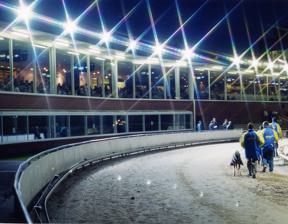
Building: Oxford Stadium
Country: United Kingdom
Year built: 1939
Greyhound racing & motorcycle speedway venue in Oxfordshire, England Oxford Stadium The new grandstand in 2000 Location Sandy Lane, Cowley, Oxfordshire , OX4 6LJ Coordinates 51°43′35″N 1°12′1″W / 51.72639°N 1.20028°W / 51.72639; -1.20028 Owner Galliard Homes Operator Kevin Boothby Capacity 3000 Surface Sand Construction Opened 31 March 1939 Renovated 1986 Expanded 2000 Website Official website Oxford Stadium is a greyhound racing and speedway venue in Oxford, located in Sandy Lane, Cowley . As of 2024, Greyhound races are held on Monday, Friday and Saturday with Speedway meetings held Wednesday, Thursday and Sunday. Races were historically held every Tuesday, Thursday and Saturday evening with afternoon BAGS (Bookmakers Afternoon Greyhound Service) racing on Friday and Sunday. Race evenings also included Friday evenings at various times throughout the history of the stadium. Stadium facilities The stadium has a 350-seater grandstand restaurant overlooking the track, with three executive suites and several large general public areas. Conference and business facilities were also available. Origins The stadium was constructed in 1938 on the site of a 'flapping' (unregulated) track where owners could turn up and run their greyhounds around an oval on the days selected for racing. The rear wheel of a jacked up motor car was used to drive the lure around the track. The location on Sandy Lane, in Cowley, Oxfordshire is a short walk from the famous Oxford motor factories built by Morris Motors . The back straight was adjacent to the Great Western Railway Thame Branch line (now the BMW freight line). A main grandstand building was erected and the stadium joined the regulatory governing body of the National Greyhound Racing Club (NGRC). The owner of the land at the time was a Mr Johnson, and he agreed a 99-year lease with Mr Leslie Vernon Calcutt. Speedway Main article: Oxford Cheetahs Oxford Stadium is home to Oxford Speedway and it's three teams (Oxford Spires, Oxford Cheetahs and Oxford Chargers). Speedway has been an integral part of the stadium and was run every year from 1939 up to 2008 and again from 2022 until present. The team known as the Oxford Cheetahs won the United Kingdom's premier competition five times. They were champions in 1964 , 1985 , 1986 , 1989 and 2001 . Speedway returned to Oxford Stadium in 2022 with the Cheetahs competing in the SGB Championship 2022 . Speedway at Oxford Stadium Speedway at Oxford in 1981 Greyhound racing Opening The inaugural race night was on 31 March 1939 and the stadium was officially opened by Lord Denham with races over 310, 525 and 735 yards. The track trainers were Bill Davies, Bill Higgins, Paddy Mullins and Mr Preston. The first race was won by Hunting Snipe, the 2-1 favourite. 1940s During World War II the track closed and reopened on several occasions, but generally raced on Saturday afternoons. In 1941 Leslie Calcutt purchased Irish Grand National winner 'The Gunner' for £400 and the Jack Young trained hurdler won 11 successive open races, drawing in large crowds. In 1943 Dark Tiger won the Trafalgar Cup . In 1944 a fire destroyed the main stand: it was reported that a newspaper had blown onto a heater. Also in 1944 Winnie of Berrow won the Eclipse Stakes . The track was described as a good size course with a good run-up to the first bend. The hare system was an 'Inside McWhirter track-less' and race distances were now 290, 455, 500 and 715 yards. There were kennel facilities on site for 132 greyhounds; fees were charged at one guinea per week, i.e. three shillings per day. Amenities included the Oxford Stadium club five shilling enclosure, Oxford Stadium racing club 2s 3d enclosure. In 1947 Calcutt was appointed as Director of Bristol Greyhound Racing Association Ltd and one year later Narrogar Ann won the Western Two-Year Old Produce Stakes . 1950s In the summer of 1952 Calcutt fell ill and had to go to hospital for a major operation. Whilst recuperating at Acland nursing home he suffered a relapse and died on 3 August aged just 49. The Bristol Greyhound Racing Association was soon to change their name to Bristol Stadium Ltd and they took control of Oxford following the death of Calcutt. Kensington Perfection won the 1952 British Breeders Produce Stakes Finals at Catford Stadium and Stamford Bridge and the 1953 Eastville Stadium Produce Stakes and Regency . Owner-trainers were allowed to race their greyhounds at the track; these included Paddy Sweeney, a respected veterinary surgeon . In 1957 Racing Manager John Hare introduced the Two Year Old Produce Stakes . Bill Higgins (10) and Jack Young (9) won the first 19 Oxford trainer championship titles between them from 1939 to 1957. Higgins died in 1958 and was replaced by Joe Farrand for a second spell at Oxford. 1960s Oxford Stadium c.1960 Drum Major II recorded a fiftieth track win in 1961 and in 1964 the Oxfordshire Stakes was introduced. In 1967 Oxford was one of the first four tracks to be awarded an inaugural BAGS (Bookmakers Afternoon Greyhound Service) contract along with Hackney , Kings Heath and Park Royal . The decade ended with new investment which saw a new supporters club building constructed, it would be used for functions. 1970s Perth Pat trained by Jim Morgan brought the first ever classic race success to Oxford following her win in the 1970 Oaks . In the same year Henry Kibble secured a tenth track trainers title. In 1974 a new 'Outside Sumner' hare system was introduced but the following year Bristol Stadium Ltd agreed a deal worth £235,000 with the Oxford City Council housing committee. A group formed SOS (Save Our Stadium) and a petition with 27,000 names was lodged with the council. Local MP Michael Heseltine called for a public meeting which gave SOS the chance to find a buyer. The stadium closed on 31 December 1975 until further notice but reopened during March 1976 and eventually found a buyer in 1977 when Northern Sports purchased the track for £250,000. The threat of permanent closure had been prevented by David Hawkins the managing director of Northern Sports. 1980s The new grandstand in 1986 The resident kennels were demolished in 1980 because the contract trainers were now employed and one of the trainers called Jack Coker reached the final of the 1980 English Greyhound Derby with Young Breeze. In 1981 Careless Dragon trained by Jim Morgan won the Trafalgar Cup one year before Northern Sports announced plans to invest heavily into Oxford and sister track Ramsgate Stadium . Mick Wheble arrived as Racing Manager in 1984, Joe Farrand retired after 45 years as a trainer and Arthur Hitch won the 1984 BBC TV Trophy with Weston Prelude. The investment promised came to fruition in 1986 when Northern Sports spent £1.5 million on a new three tier grandstand restaurant and sports centre including squash courts, a snooker club, gymnasium, sauna and various other facilities. The stadium underwent considerable success with significant increases in attendances and totalisator turnover . Charity events featured appearances from Desert Orchid , Bob Champion , Henry Cooper , Jenny Pitman and many others. The sports leading trainer Geoff De Mulder joined the track and the speedway team became the leading team in the United Kingdom with four times World Champion Hans Nielsen as their captain. Sandwinder In 1987 Sandwinder trained by Vicky Holloway became the track champion and in 1988 the Pall Mall Stakes was switched from the closing Harringay Stadium to Oxford. The first running was won by Fearless Ace and the winning trophy was presented by George Best . As the 1980s ended Maurice Massey won a fifth trainers track title. 1990s The recent success had made Oxford one of the leading provincial tracks in the UK and the first ever Derby success came in 1994 when Ringa Hustle trained by Tony Meek won the 1994 English Greyhound Derby . Kind of Magic won the 1993 Scurry Gold Cup for Litzi Miller who herself would win eight trainers titles. However, as the 90s progressed Northern Sports parent company Hawkins of Harrow were beginning to suffer from the recession that was affecting their other business interests in construction and garden centres and in 1995 Hawkins of Harrow called in the receivers and Oxford was made a going concern. The stadium attracted a list of potential buyers but it was Donald Joyce a former member of SOS who purchased the stadium in 1996 and then sold it on for a considerable profit to the Greyhound Racing Association (GRA) in 1999. 2000–2012 The GRA made immediate changes with a new multimillion-pound extension completed during 2000. The old supporters club had been demolished making way for an extension to the grandstand restaurant and addition of three large executive suites. In addition there was a new racing surface and Swaffham hare system costing a further £130,000. The circumference of the track remained at 395 metres, with race distances of 250, 450, 595, 645 and 845 metres. A classic race called the Cesarewitch switched to Oxford from Catford in 2001 and the major competitions were screened live on SKY television. Angie Kibble won six trainers titles and traditional boxing day meetings continued to draw in a capacity attendance from the local population. The stadium continued to be frequented by the famous which included Ant & Dec , Zara Phillips and Vinnie Jones . Closure 2012–2020 The closure of the stadium was sealed when GRA's parent company Wembley plc was broken apart and GRA were subject to a takeover by Risk Capital Partners with development partner Galliard Homes in 2005 for £52.4m. Plans for 150 houses and 75 flats were mooted but the council publicly stated they were in favour of keeping the site for leisure use. The racing continued for seven years until the GRA closed the stadium; the last greyhound meeting was held on 29 December 2012 in front of a capacity crowd, with the last winner being Moorstown Mystiq, trained by Richard Baker. 2022–present The stadium reopened (on a 10-year lease, under Kevin Boothby) on Wednesday 13 April 2022 with a speedway meeting. Greyhound racing recommenced on Friday 2 September 2022. The stadium took on the Hunt Cup competition in 2023. Competitions Current The prestigious Pall Mall Stakes (450m) The Hunt Cup (650m) Former The original classic race The Cesarewitch (645m, 2001–2012) The Trafalgar Cup for puppies (450m, 1999–2012) The Oxfordshire Stakes (Greyhounds) (450m, 1964–2012) The Oxfordshire Gold Cup (450m, 1985–2012) The Two Year Old Produce Stakes (450m, 1957–1975) Track details Current track records Metres Greyhound Time Date 253 Coolavanny Finn 14.78 22 April 2023 450 Coolavanny Shado 26.49 4 August 2023 650 Havana Top Note 39.29 8 December 2023 847 Bubbly Inferno 52.37 23 March 2024 Previous track records pre-metric Extended content Yards Greyhound Time Trainer Date 290 Golden Monarch II 16.26 Mrs.V.Bevis 17 July 948 290 Gortnagory 16.16 P.J.Power 18 September 1948 310 Hunting Castle 17.86 Bill Higgins 10 April 1939 310 Oldcastletown Hope 17.52 Jimmy Rimmer 13 April 1939 310 Manhattan Mercury 17.48 Bill Savage 19 May 1939 310 Hot Knight 17.44 Philip Dooley 27 June 1939 310 John Reaper 17.36 Jack Young 20 September 1940 310 Galtee Ham 17.36 Bill Davies 9 November 1940 310 Galtee Ham 17.28 Bill Davies 23 November 1940 310 Black Invasion 17.26 Bill Higgins 24 May 1947 455 Earl of Kilally 26.22 Reg Holland 24 July 1948 455 Lucky Stoker 26.15 Bill Gigg 24 August 1948 455 Knocker's Latest 26.00 J.P.H.Bott 7 September 1948 475 Lord Peter 27.88 Jack Young 24 March 1945 475 Sound Touch 27.59 Jack Young 7 April 1945 475 Anglesey Angel 27.45 Paddy Boyle 14 June 1945 475 Special Display 27.40 Unknown 1945 475 Please Peter 27.39 G Scadgell 5 August 1946 475 Please Peter 27.22 G Scadgell 5 August 1946 475 Rushbrooke Bob 27.04 Stan Raymond 23 August 1946 500 Colin Ranger 28.60 Norman Merchant 3 July 1948 500 Pembroke Fair 28.32 Jack Young 6 July 1948 500 Patsys Record 28.24 Fred Farey 13 July 1948 500 Pembroke Fair 28.15 Jack Young 13 July 1948 500 Don Gipsey 28.04 Leslie Reynolds 14 September 1948 500 Kensington Perfection 28.25* Bill Higgins 11 May 1954 500 Lauradella Champion 28.19 Unknown 1963 500 Lindsay Sue 28.12 Henry Kibble 20 August 1965 500 Tony's Blaze 28.10 Frank White 20 August 1965 500 Orphan Swan 28.10 Paddy McEvoy 27 August 1965 500 Thats Airy 28.01 Geoff De Mulder 19 August 1966 500 Laughing Flame 27.94 Peter Collett 19 August 1966 500 Tell Nobody 27.88 Eric Adkins 19 August 1966 500 Lucky Me 27.87 Len Drewery 4 July 1967 500 Lucky Me 27.79 Len Drewery 7 July 1967 500 Billy The Mink 27.74 Cutler 18 August 1967 500 Discretions 27.70 David Geggus 23 August 1968 525 Connors Company 30.05 Paddy Mullins 14 April 1939 525 Grosvenor Friendship 30.05 Jim Syder Sr. 26 July 1940 525 Much Jay 29.99 Bill Davies 13 June 1941 525 Whitey Marsh 29.95 Jack Young 10 March 1945 525 Garnaman Invader 29.85 Bill Higgins 17 March 1945 525 Winnie of Berrow 29.84 Joe Farrand 20 July 1945 525 Good West End 29.84 Bill Higgins 28 April 1946 525 Ryans Rose 29.78 Jack Young 17 May 1946 525 Latest Surprise 29.55 Lilah Shennan 16 August 1947 715 Northam Star 41.18 Leslie Reynolds 6 July 1948 715 Come Up First 40.72 Bob Burls 13 July 1948 715 Carmen Lad 40.95+ Unknown 9 August 1964 715 Loyal Blue 40.89 George Waterman 3 May 1963 735 Duke McNab 42.80 Bill Davies 10 April 1939 dh 735 Courtenay Nigger 42.80 Paddy Mullins 10 April 1939 dh 735 Milton Maggie 42.25 Culley 21 April 1939 735 Nazeing Ambitious 43.39 Unknown 1946 735 Mischievous Red 43.20 C Crowley 20 August 1946 735 Mayfair Mite 42.92 Leslie Reynolds 26 June 1948 915 Jesters King 54.54 Unknown 7 April 1964 500 H Muncross Dan 29.95 Hugh Kennedy 26 August 1949 500 H Outlaw O'Leer 29.59 Jack Chadwick 19 June 1954 500 H Outlaw O'Leer 29.48 Jack Chadwick 27 May 1955 500 H Drealistown Leader 29.60+ Ernie Westcott 3 May 1963 525 H Brindled Beggar 30.91 Culley 30 June 1939 525 H Gypsy Win 30.82 W Franks 26 April 1943 525 H What A Lad 30.70 Jack Young 25 September 1943 525 H Baytown Brougham 30.60 Bill Higgins 21 April 1945 +After the introduction of ray timing Previous track records post-metric until 2012 Extended content Yards Greyhound Time Trainer Date 250 Start Again 15.61 Jim Morgan 25 March 1977 250 Tonapandy 15.31 Maurice Massey 3 February 1979 250 Ballybeg Sailor 15.29 Vicky Holloway 1984 250 Westmead Account 15.28 Terry Atkins 5 October 1985 250 Hardy Champ 15.10 Geoff De Mulder 23 November 1985 250 Rapid Mover 15.10 John Wiseman 23 June 1987 250 Debbys Lad 14.96 Tony Meek 28 October 1988 250 Kirks Late Again 14.95 Gloria Stringer 10 May 2005 250 Ballymac Gloria 14.88 Nick Colton 14 April 2006 250 Blonde Chico 14.76 John Mullins 12 June 2007 250 Jacksheaboy 14.71 Afzal Ali 8 April 2008 250 Miss Lee 14.65 David Pruhs 24 March 2009 450 Clear Reason 27.50 Mrs Dorin Clark 12 July 1974 450 By Chance 27.32 Henry Kibble 3 October 1975 450 Dale Silver 27.30 Jim Morgan 4 May 1976 450 Oulartwick Kybo 27.19 Unknown 1976 450 Greenfield Fox 27.18 Terry O'Sullivan 4 October 1977 450 Rathduff Spring 27.13 Geoff De Mulder 7 October 1977 450 Rathduff Spring 27.03 Geoff De Mulder 14 October 1977 450 First General 26.97 Tommy Johnston 5 October 1979 450 Nippy Law 26.90 Geoff De Mulder 29 September 1984 450 Parkers Sage 26.89 Bertie Gaynor 28 September 1985 450 Local Fan 26.87 Derek Law 28 June 1988 450 Money Matters 26.81 Geoff De Mulder 27 August 1988 450 Fearless Ace 26.80 Theo Mentzis 25 March 1989 450 Carmels Prince 26.72 Michael Compton 20 October 1990 450 Droopys Eric 26.64 Henry Tasker 14 March 1998 450 Seskin Judy 26.62 Angie Kibble 17 March 1998 450 Lets Go Ebby 26.61 Tony Meek 17 March 1998 450 Farloe Club 26.57 Terry Dartnall 17 March 2000 450 Droopys Keegan 26.57 Brian Clemenson 9 December 2003 450 Paramount Silver 26.37 Paul Liddle 1 April 2005 450 Up For Sam 26.20 Carol Weatherall 11 February 2010 595 Black Toto 37.51 Gilly Hepden 24 May 2001 595 Graceful Amy 37.34 Steve Davis 29 May 2001 595 Magpie Express 36.91 Ron Bicknell 23 June 2001 595 El Tara 36.75 Angie Kibble 14 August 2001 595 Easy Dilemma 36.70 Angie Kibble 17 August 2002 595 Greenacre Lin 36.36 Brian Clemenson 20 May 2004 595 Little Honcho 36.18 Linda Pruhs 5 February 2005 595 Bower Turbo 35.87 Richard Yeates 25 March 2008 645 Black Beetle 40.93 Henry Kibble 11 May 1976 645 Hunscote Dan 40.80 Brian Price 31 May 1976 645 Black Beetle 40.21 Henry Kibble 8 June 1976 645 Hunscote Dan 40.19 Brian Price 7 September 1976 645 Ballybeg Delight 39.92 Vicky Holloway 13 October 1979 645 Lugwardine Lord 39.70 Ann Finch 7 October 1986 645 Run Free 39.46 Tony Meek 11 November 1986 645 Aztec Sun 39.39 Nick Savva 22 March 1998 645 Black Pear 39.36 Wayne Wrighting 5 August 2004 645 Primitive Way 38.98 David Pruhs 25 March 2008 845 Donovans Bar 54.61 Des Ellington 1975 845 Askinvillar King 54.29 J Hammond 18 March 1977 845 Gan On Rita 54.19 Ted Dickson 10 November 1979 845 Gan On Rita 53.90 Ted Dickson 25 April 1980 845 Crickets Delight 53.49 Vicky Holloway 17 September 1982 845 Jaroadel 52.91 Bertie Gaynor 20 August 1986 845 Tralee Crazy 52.16 Nick Savva 22 March 1998 1040 Honeygar Belle 67.63 Peter Billingham 14 November 1989 450 H Right Arkle 28.42 Ted Dickson 10 November 1979 450 H Hunday Doss 28.35 Unknown 1980 450 H Shyan Trader 28.19 Phil Rees 1980 450 H Tom View Yard 28.19 Unknown 1981 450 H Cushie Sandy 28.19 Paddy McEvoy 2 April 1982 450 H Growing Power 28.05 Norah McEllistrim 1983 450 H Burgess Rocket 27.85 Jim Morgan 5 October 1985 450 H Trelawney 27.81 Vicky Holloway 18 February 1987 450 H Cygnet Man 27.49 Tommy Foster 10 January 1989 450 H Faoides Country 27.47 Terry Kibble 24 August 1991 450 H Lord Pat 27.34 Ron Bicknell 7 March 2000 450 H Enjoy Your Luck 27.32 Jason Foster 18 July 2000 450 H Born To Go 27.25 Tommy Foster 14 August 2001 450 H Druids Mickey Jo 27.12 Seamus Cahill 5 April 2005 645 H Keen Fowler 41.89 Andy Agnew 14 May 1982 645 H Monarch Tom 41.63 Norah McEllistrim 19 January 1985 645 H Trap Flier 41.45 Norah McEllistrim 19 July 1988 645 H Mixer Mick 41.17 Gordon Hodson 25 October 1988 645 H Cygnet Man 40.96 Tommy Foster 7 February 1989 645 H Bozy Blue Blaze 40.94 John Mullins 6 February 2001 Previous track records since 2022 Extended content Metres Greyhound Time Date 847 Space Jet 53.04 1 January 2023 847 Ballymac Taylor 52.90 1 March 2024 847 Savana Jazz 52.72 16 March 2024 847 Ballymac Taylor 52.54 16 March 2024 Track Dimensions NE bend 108 metres SE straight 81 metres SW bend 109 metres NW straight 81 metres Total 379 metres References